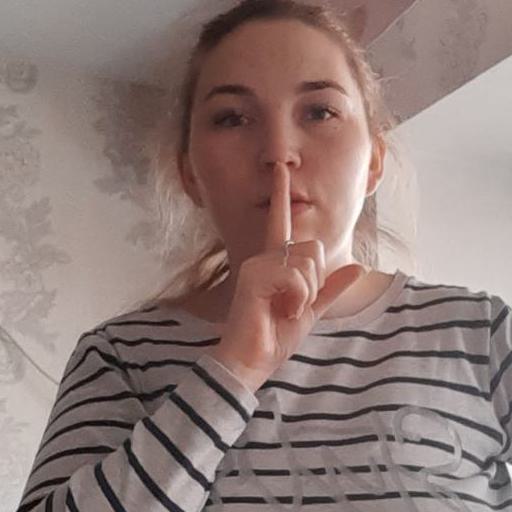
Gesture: mute